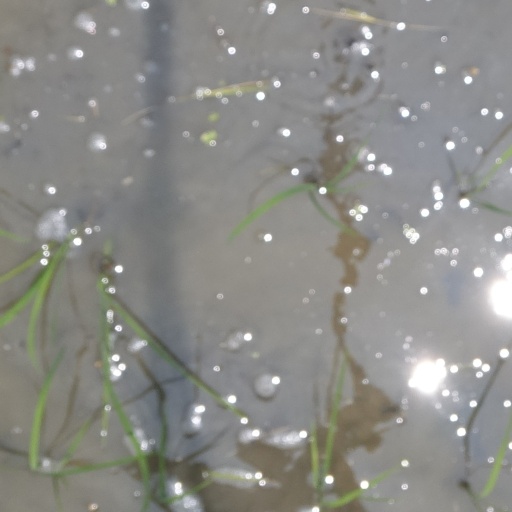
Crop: rice